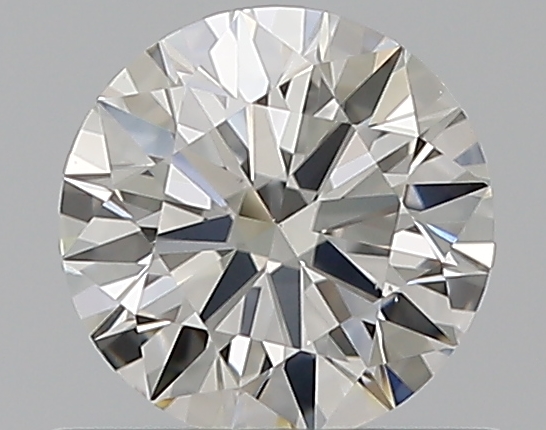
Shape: round
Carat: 0.53
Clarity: VS2
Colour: H
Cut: EX
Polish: EX
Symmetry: EX
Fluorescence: N
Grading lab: GIA
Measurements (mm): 5.22 x 5.24 x 3.18